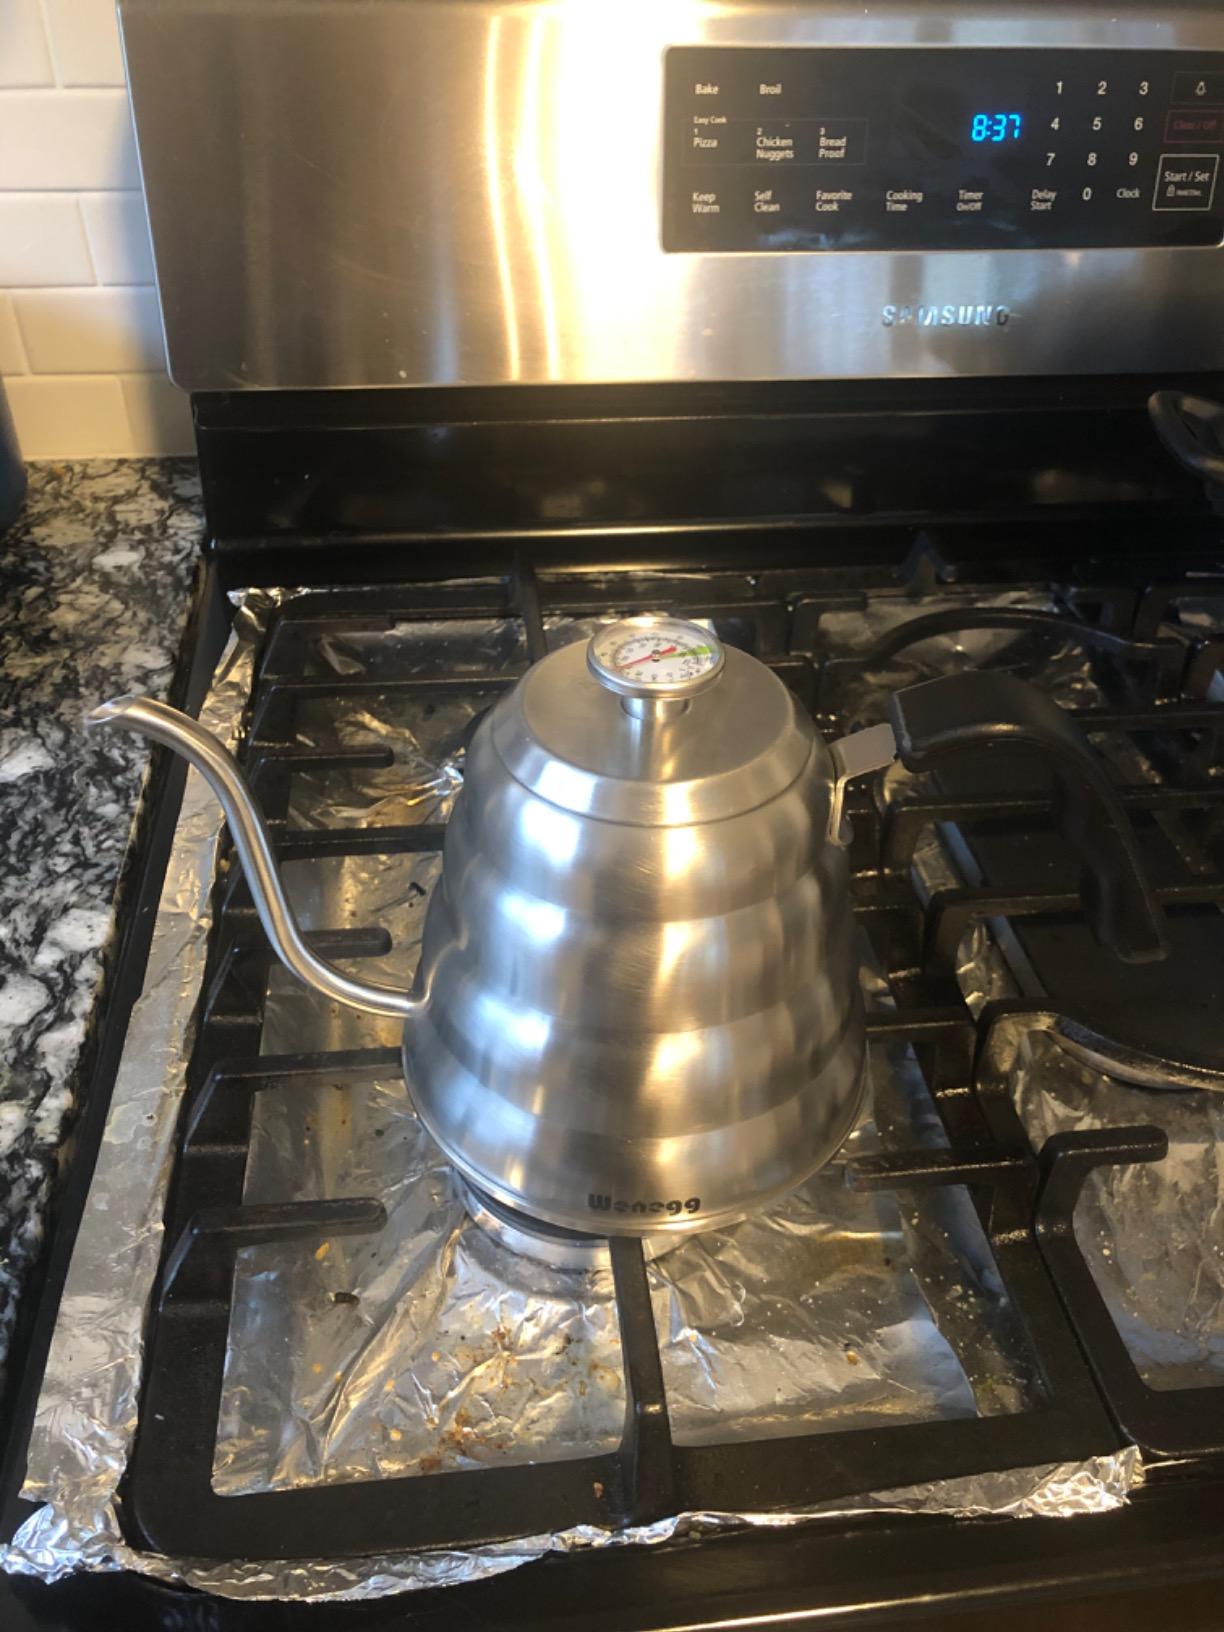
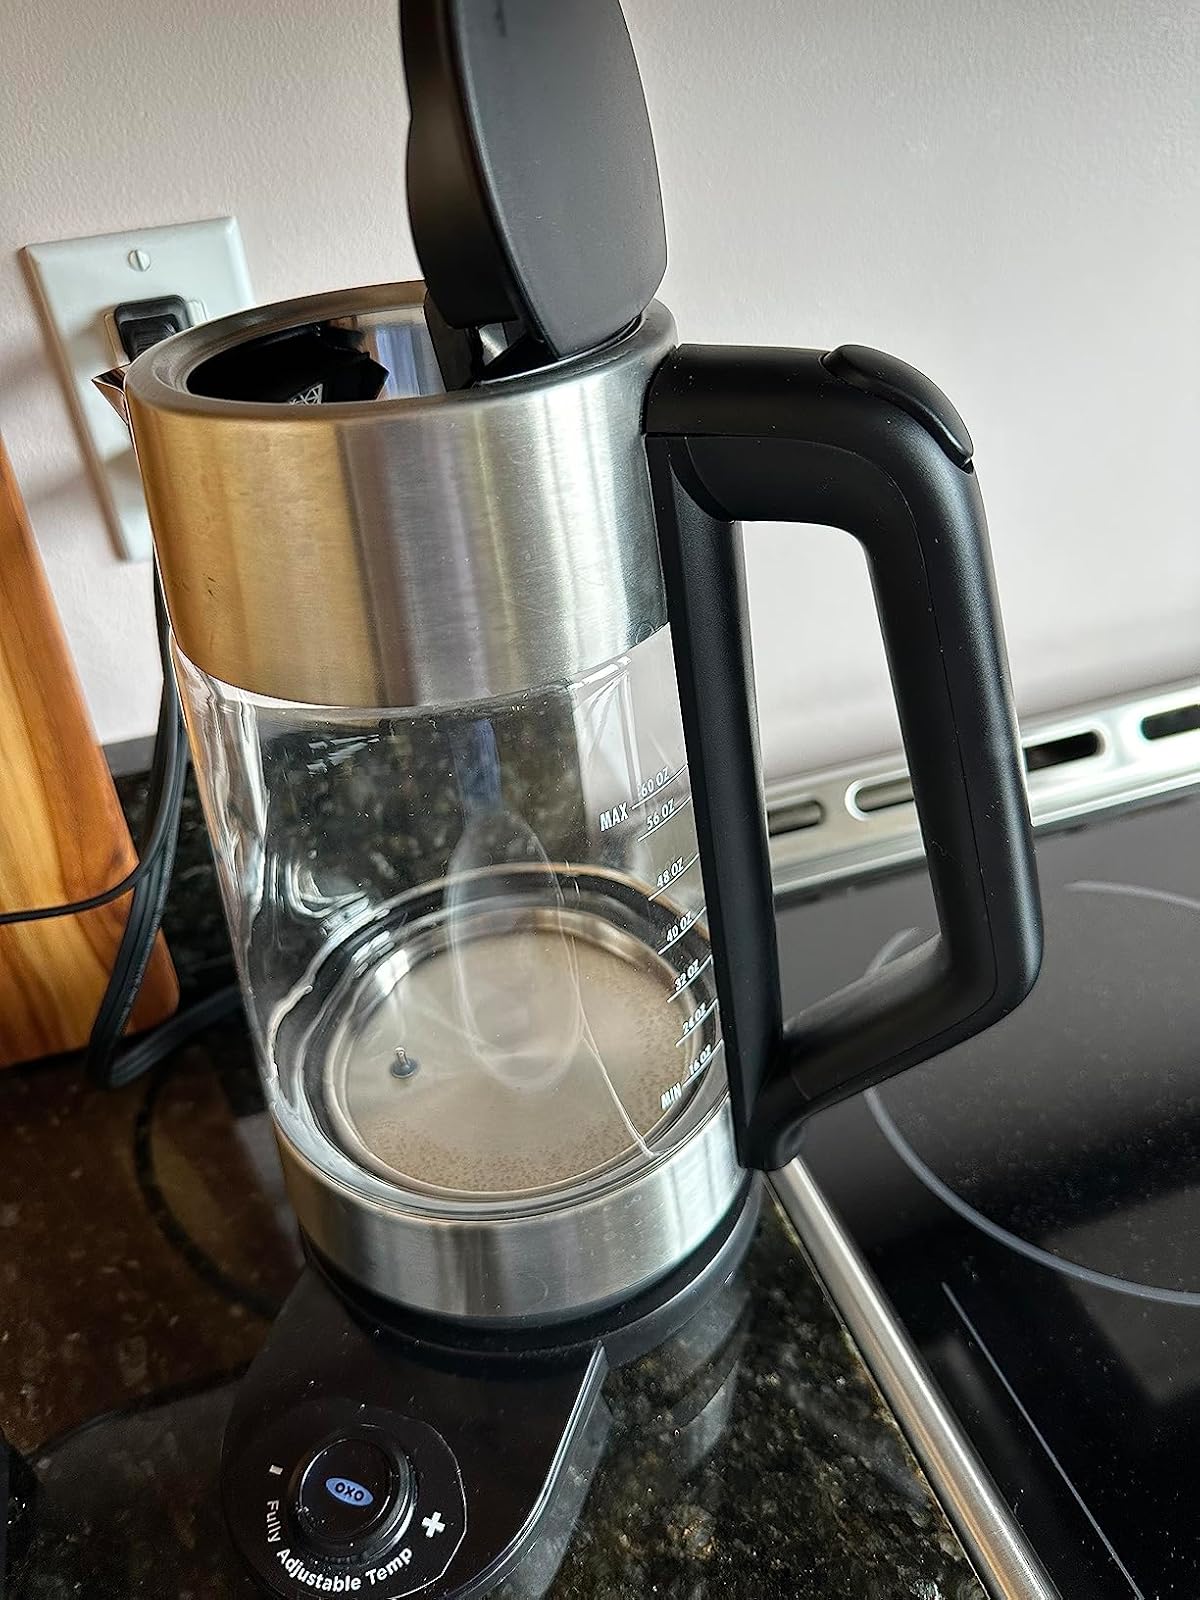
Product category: items_kettle
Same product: no